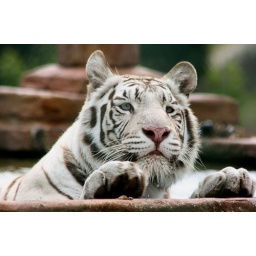
He was sitting in his water trough cooling off!OA001